Gardens of the Night

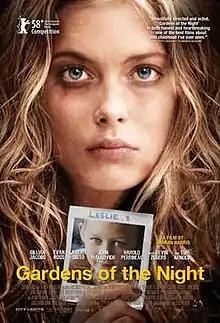
Theatrical release poster

Gardens of the Night is a 2008 American drama film, written and directed by Damian Harris and starring Gillian Jacobs, John Malkovich, Ryan Simpkins, and Tom Arnold.